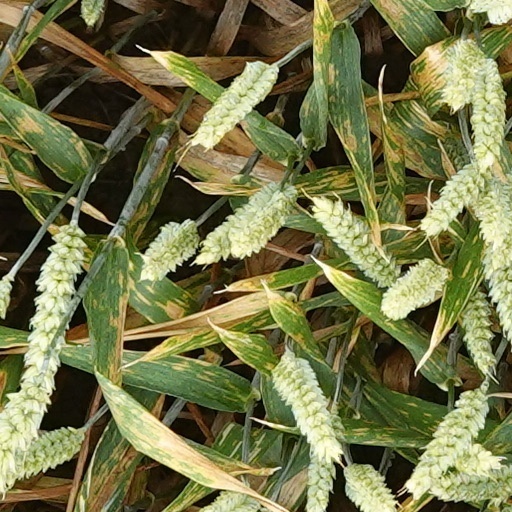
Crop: wheat